Benjamin Francis Bradley

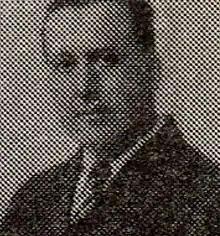
Photograph of Benjamin Francis Bradley, also known as Ben Bradley, taken in 1943

Benjamin Francis Bradley (1898–1957) was a leading British communist and trade unionist who was accused of attempting to overthrow the British colonial rule in India, leading to him being sentenced in the Meerut Conspiracy Trial in 1933. His imprisonment in that case in 1929 provoked an enormous outcry, and in Britain, according to Stephen Howe, "probably inspired more left-wing pamphlet literature than any other colonial issue between the wars". He was also a key member of the Communist Party of Great Britain (CPGB).